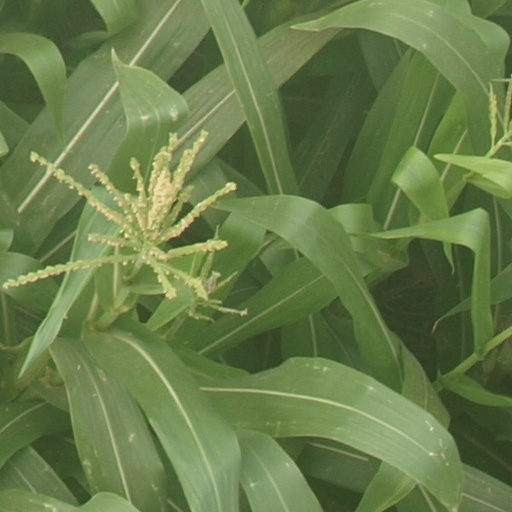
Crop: maize; corn